Sidney Poitier

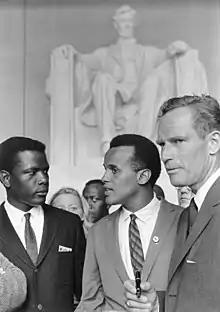
Poitier (left) at the 1963 March on Washington for Jobs and Freedom, alongside actors Harry Belafonte and Charlton Heston

In 1961, Poitier starred in the film adaptation of "A Raisin in the Sun" for which he received another Golden Globe Award nomination. Also in 1961, Poitier starred in "Paris Blues" alongside Paul Newman, Joanne Woodward, Louis Armstrong, and Diahann Carroll. The film dealt with the American racism of the time by contrasting it with Paris's open acceptance of Black people. In 1963 he starred in "Lilies of the Field". For this role, he won the Academy Award for Best Actor and became the first African-American to win the award in a leading role. His satisfaction at this honor was undermined by his concerns that this award was more of the industry congratulating itself for having him as a token and it would inhibit him from asking for more substantive considerations afterward. Poitier worked relatively little over the following year; he remained the only major actor of African descent and the roles offered were predominantly typecast as a soft-spoken appeaser.